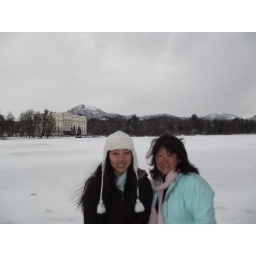
The lake in the back of the Von Trapp house - frozen in winter